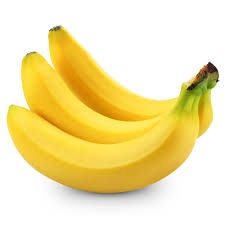
Label: banana